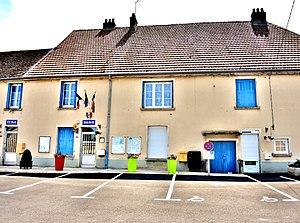
Mairie de Frasne-le-Château. Haute-Saône